Native Polish Church

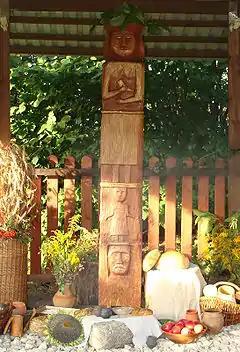
Harvest festival ("Plony") at "Chram" (temple) Mazowiecki, RKP (2009)

The Native Polish Church, or Native Church of Poland ("RKP"), is a West Slavic pagan religious association that adverts to ethnic, pre-Christian beliefs of the Slavic peoples. The religion has its seat in Warsaw, with local temples throughout the country.